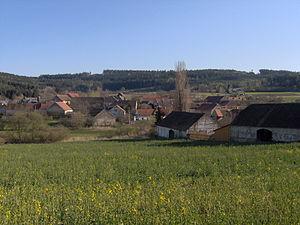
Skály est une commune du district de Strakonice, dans la région de Bohême-du-Sud, en République tchèque. Sa population s'élevait à 69 habitants en 2017.